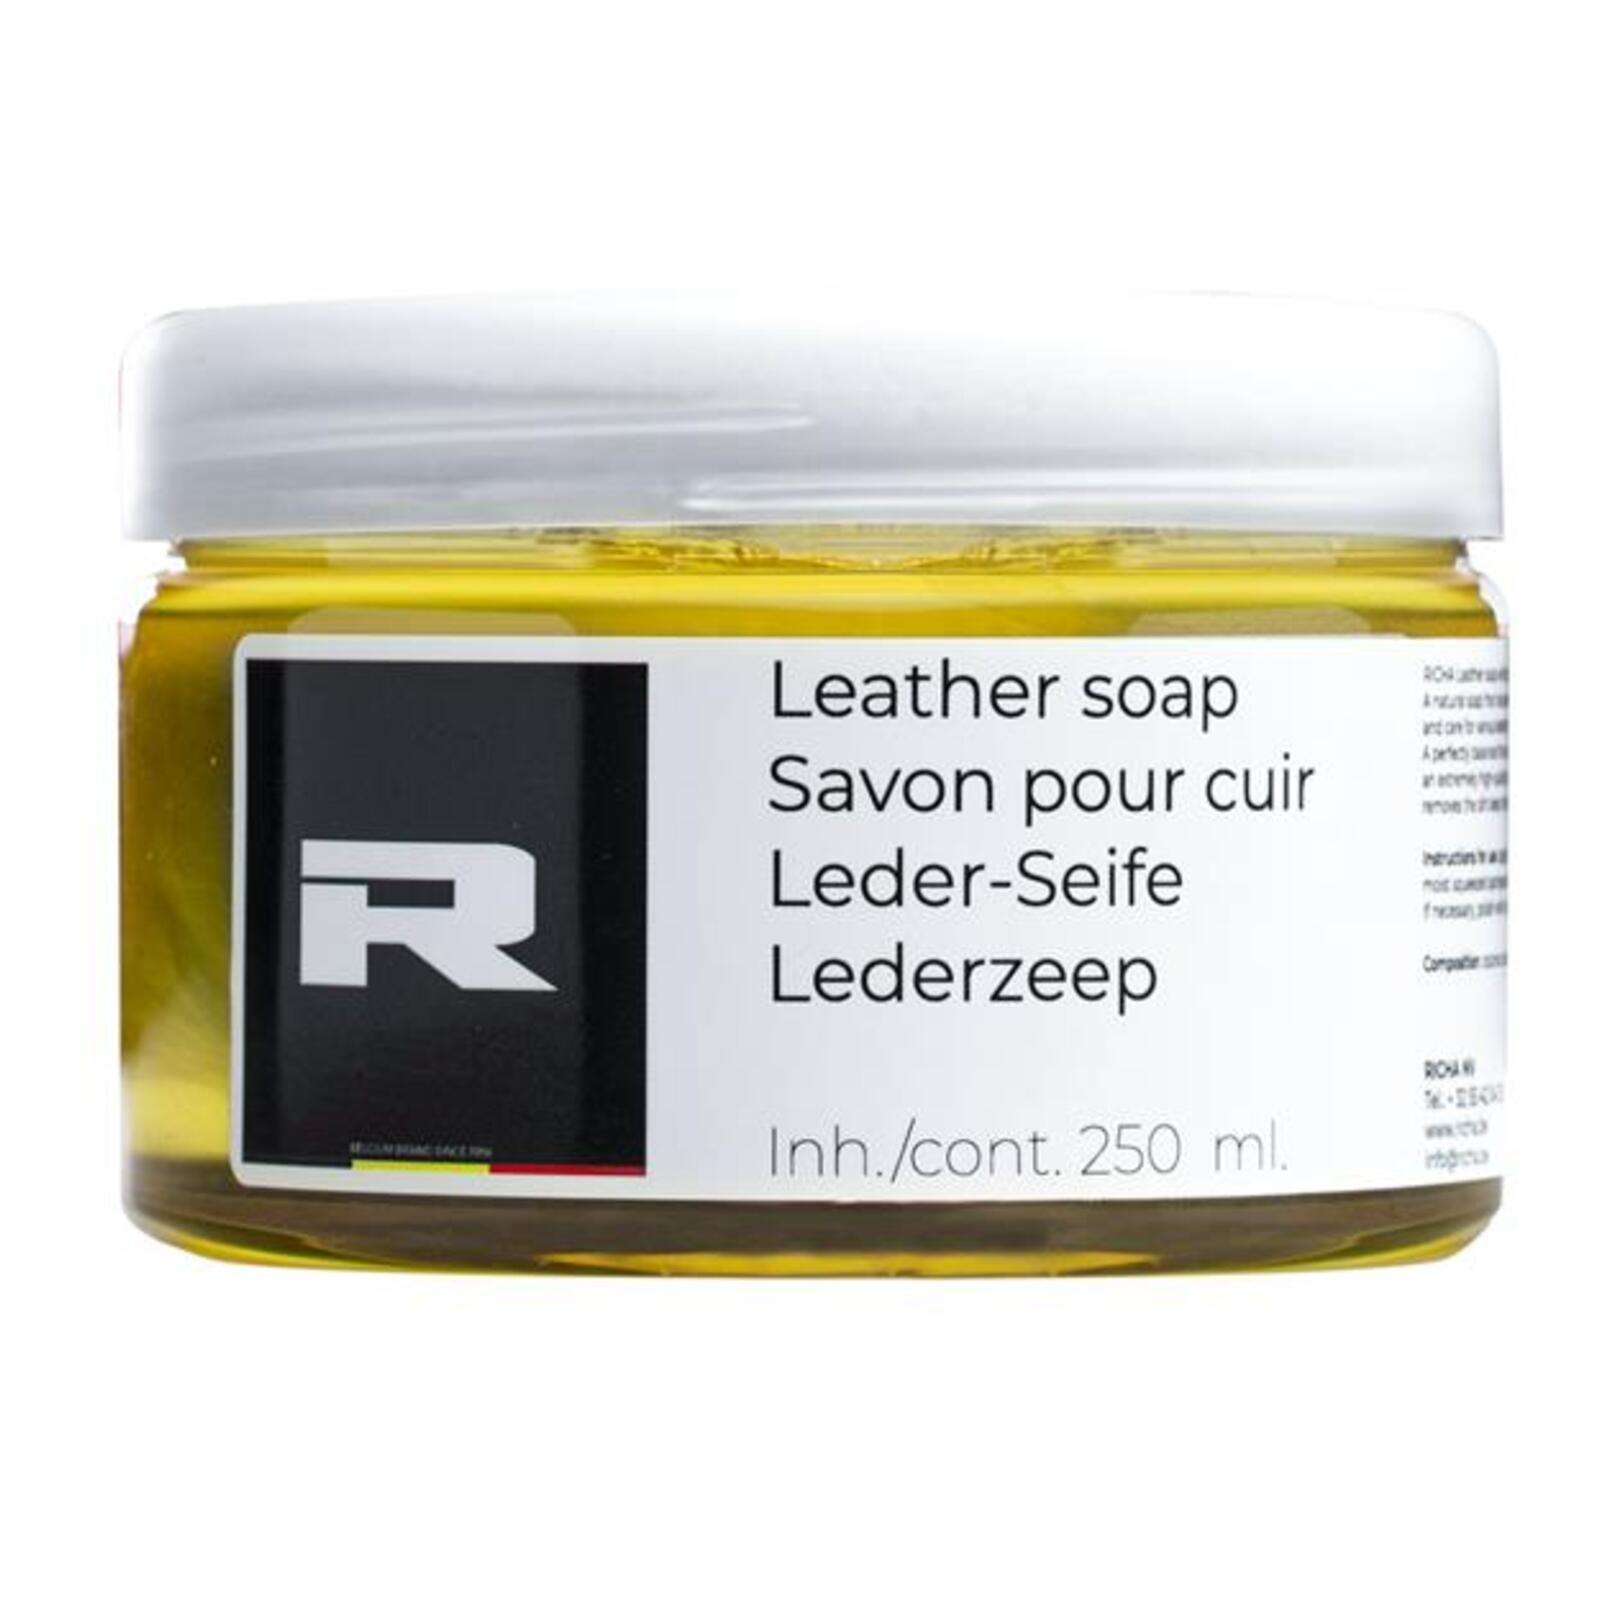
Richa Leather Soap (Cleaner & Stain Remover) 250ml Jar
A mild cleansing and conditioning soap for motorcycle leathers. Suitable for all types and colours of leather. Removes road dirt, caked-on grime, greasy residue and stains, without the need for harsh chemicals that can strip your leathers of their natural oils.
Brand: Richa
Category: Vehicles & Parts > Vehicle Parts & Accessories > Vehicle Maintenance, Care & Decor > Vehicle Cleaning > Vehicle Carpet & Upholstery Cleaners > Upholstery Cleaners